Sega Game Pack 4 in 1

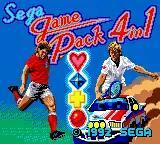
The title screen of this video game.

Sega Game Pack 4 in 1 is a collection of four video games released by Sega in 1992 for their Game Gear handheld console and was generally included with new consoles. The games include Flash Columns, Penalty Shootout, Tennis and Rally.